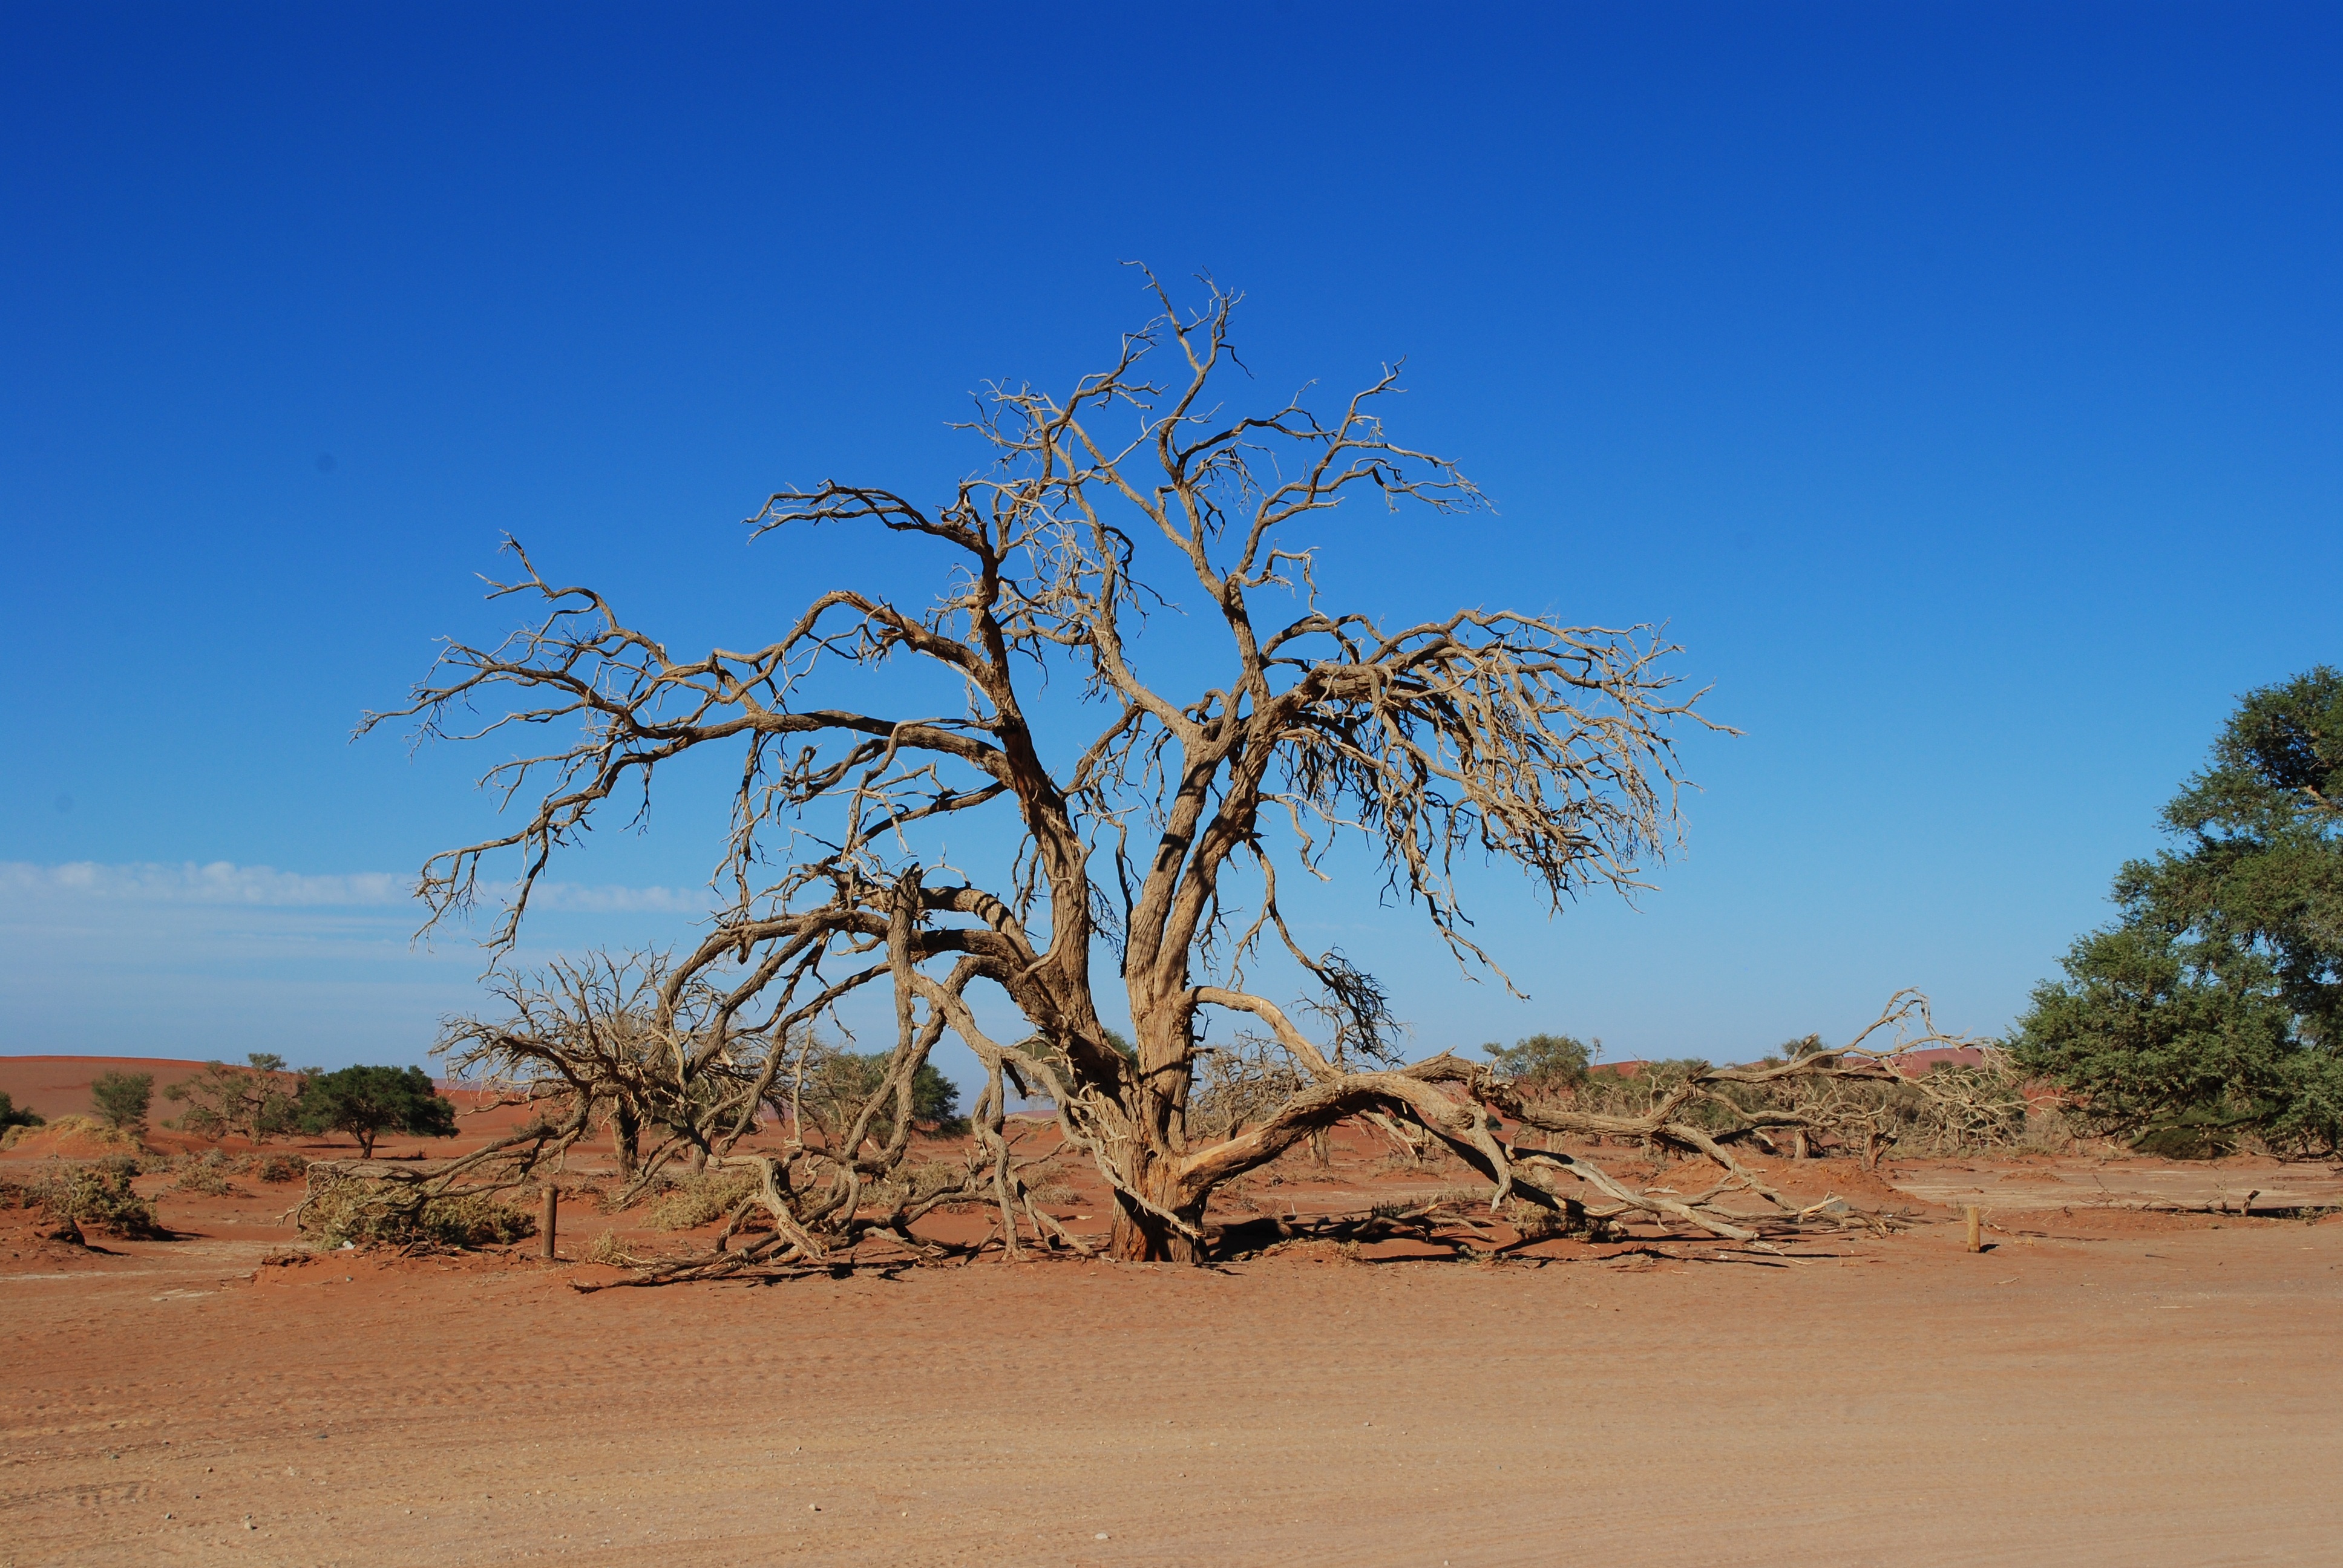
beach, landscape, sea, tree, sand, sky, desert, dry, africa, soil, savanna, hot, habitat, ecosystem, wadi, landform, namibia, sossusvlei, natural environment, geographical feature, aeolian landform, woody plant